2022 Wheelchair Basketball World Championships

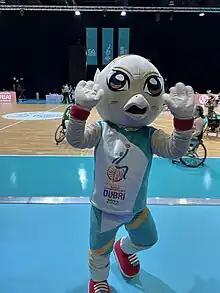
2022 Wheelchair Basketball World Championships mascot

Each of the 16 men's and 12 women's teams (from 20 different nations) selected a squad of 12 players for the tournament. Athletes are given an eight-level-score specific to wheelchair basketball, ranging from 0.5 to 4.5. Lower scores represent a higher degree of disability. The sum score of all players on the court cannot exceed 14.